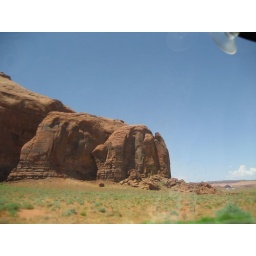
Another taken from the car window -- hence the suction cup of the baby shade screen in the upper right corner.